Pelotas

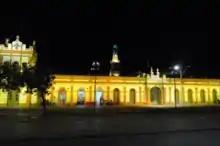
Public Market

The construction of the "Public Market" was initiated in 1847 and finished in 1853, although between 1911 and 1914 there was a renovation. Its design was fashioned after the Neoclassical style, and was affected by Art Nouveau after 1970 when the building was destroyed by a fire and rebuilt. On it there is a clock tower and an iron lighthouse, imported from Hamburg, Germany, an allusion to the Eiffel Tower.